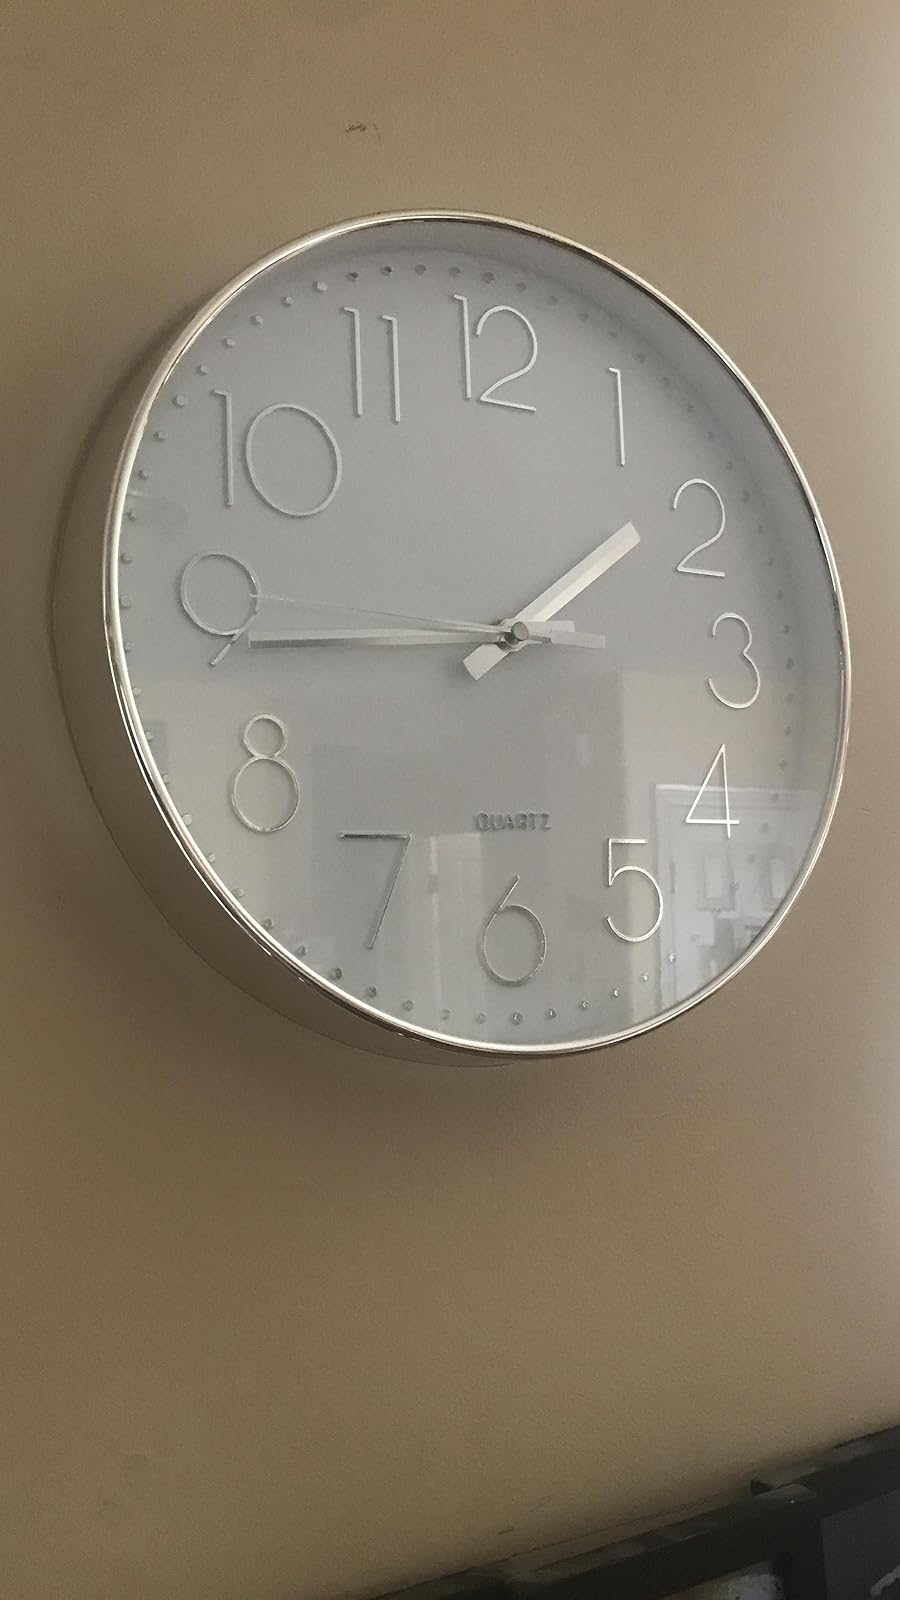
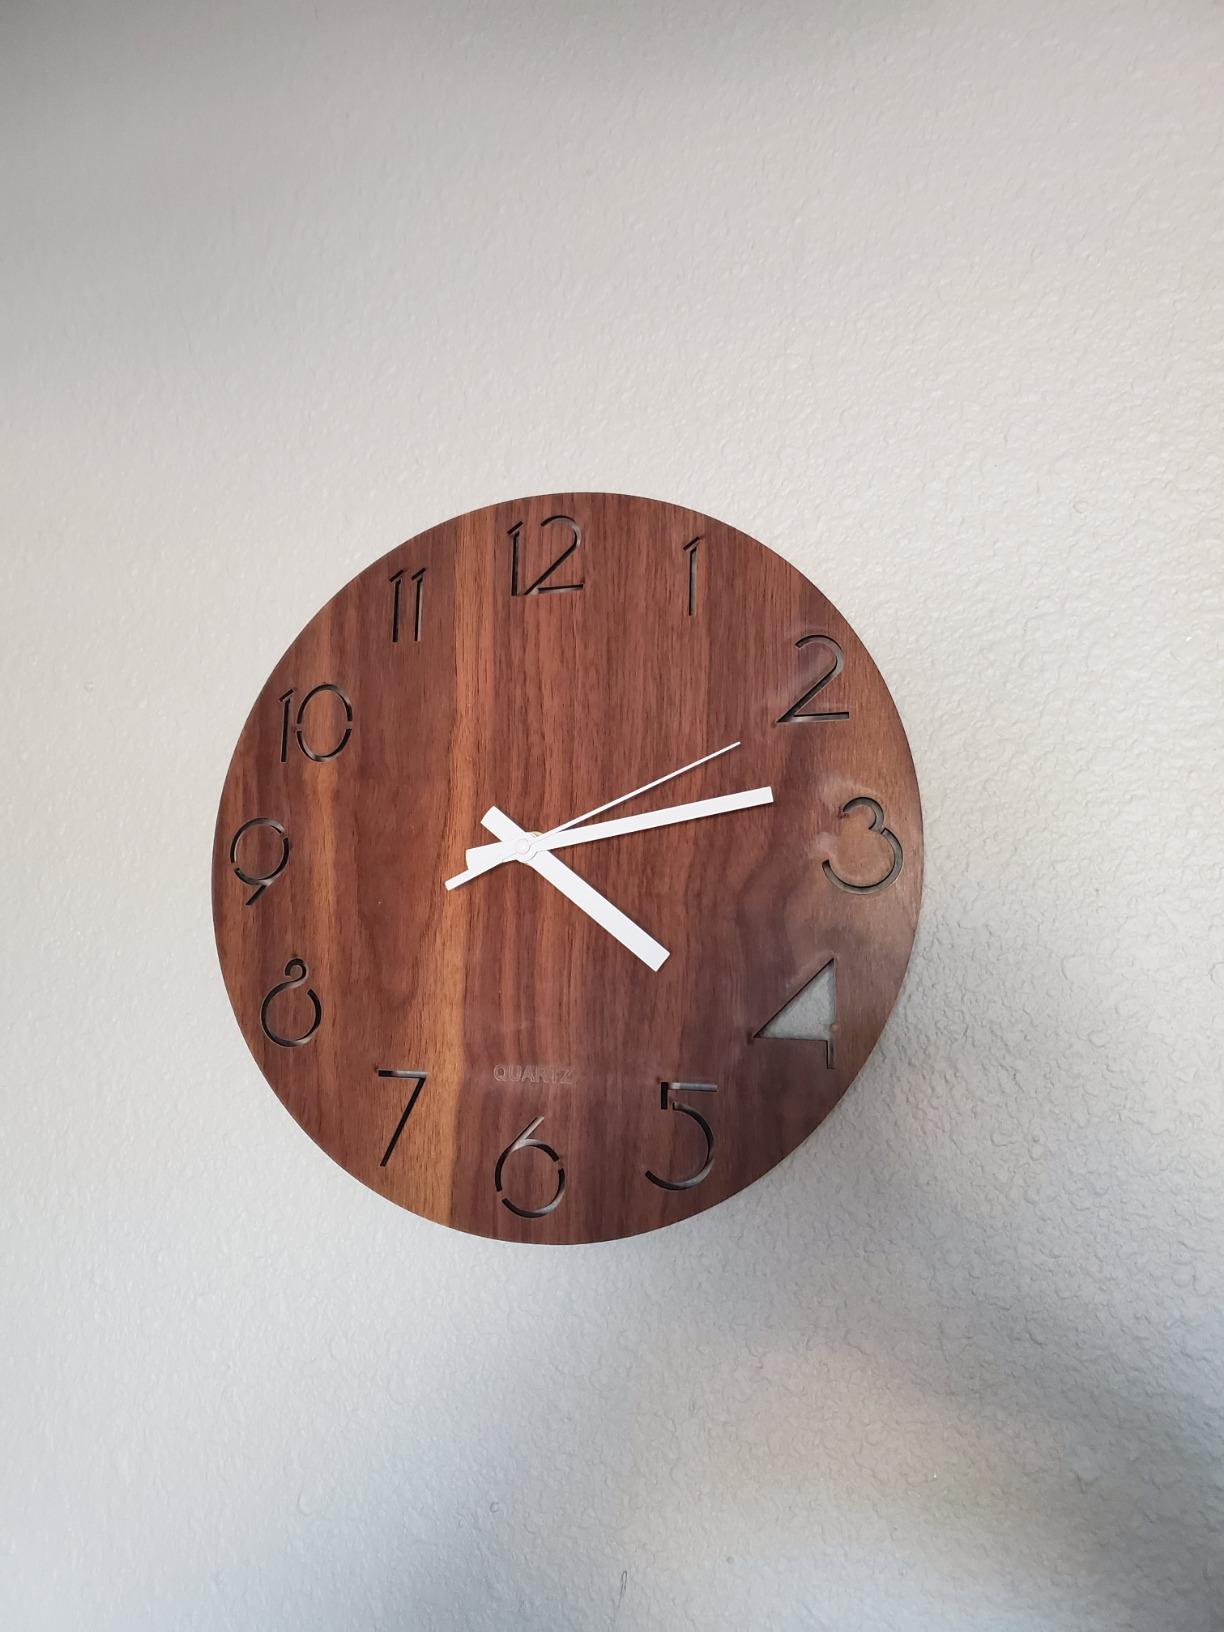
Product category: clock
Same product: no